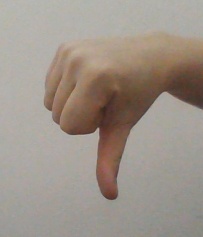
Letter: waw